Martha Johnson Patterson

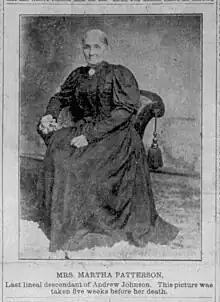
Mrs. Martha Patterson, "Illustrated Nashville American", 1901

Patterson returned to East Tennessee after the conclusion of her father's presidency and lived there for the remainder of her life. A U.S. Army colonel who was born in Greeneville and whose family had been social with Johnson descendants, Fay W. Brabson, spent the better part of 60 years studying Andrew Johnson, beginning with a master's thesis in 1914, and wrote of Patterson in a Johnson biography published 1972: